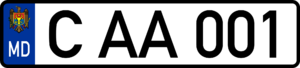
Le schéma de désignation des plaques d'immatriculation en Moldavie est le suivant :